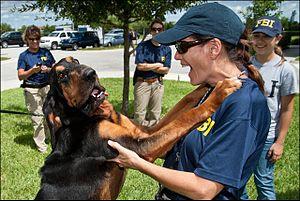
Le chien de Saint-Hubert ou bloodhound est une race de chien de chasse originaire de Belgique. La Fédération cynologique internationale attribue son origine à la ville de Saint-Hubert en Belgique. C'est un chien d'ordre de grande taille, d'aspect lourd et massif. La tête est grande avec la bosse occipitale bien marquée. La peau de la tête est très lâche et profondément ridée.